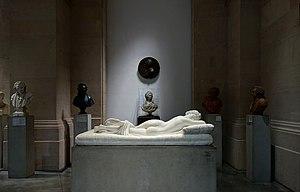
Hermaphrodite, Palais des beaux-arts de Lille.
L' Hermaphrodite endormi est une sculpture en marbre grandeur nature représentant le personnage de la mythologie grecque Hermaphrodite, fils d'Hermès et d'Aphrodite, endormi sur le ventre, la tête détournée, le pied gauche légèrement soulevé reposant sur la jambe droite. Il en existe de nombreux exemplaires anciens et des copies modernes, le spécimen le plus célèbre, dit Hermaphrodite Borghèse, étant le premier découvert, celui qui se trouve aujourd'hui au musée du Louvre, où la statue antique repose sur un matelas spécialement sculpté par Le Bernin.